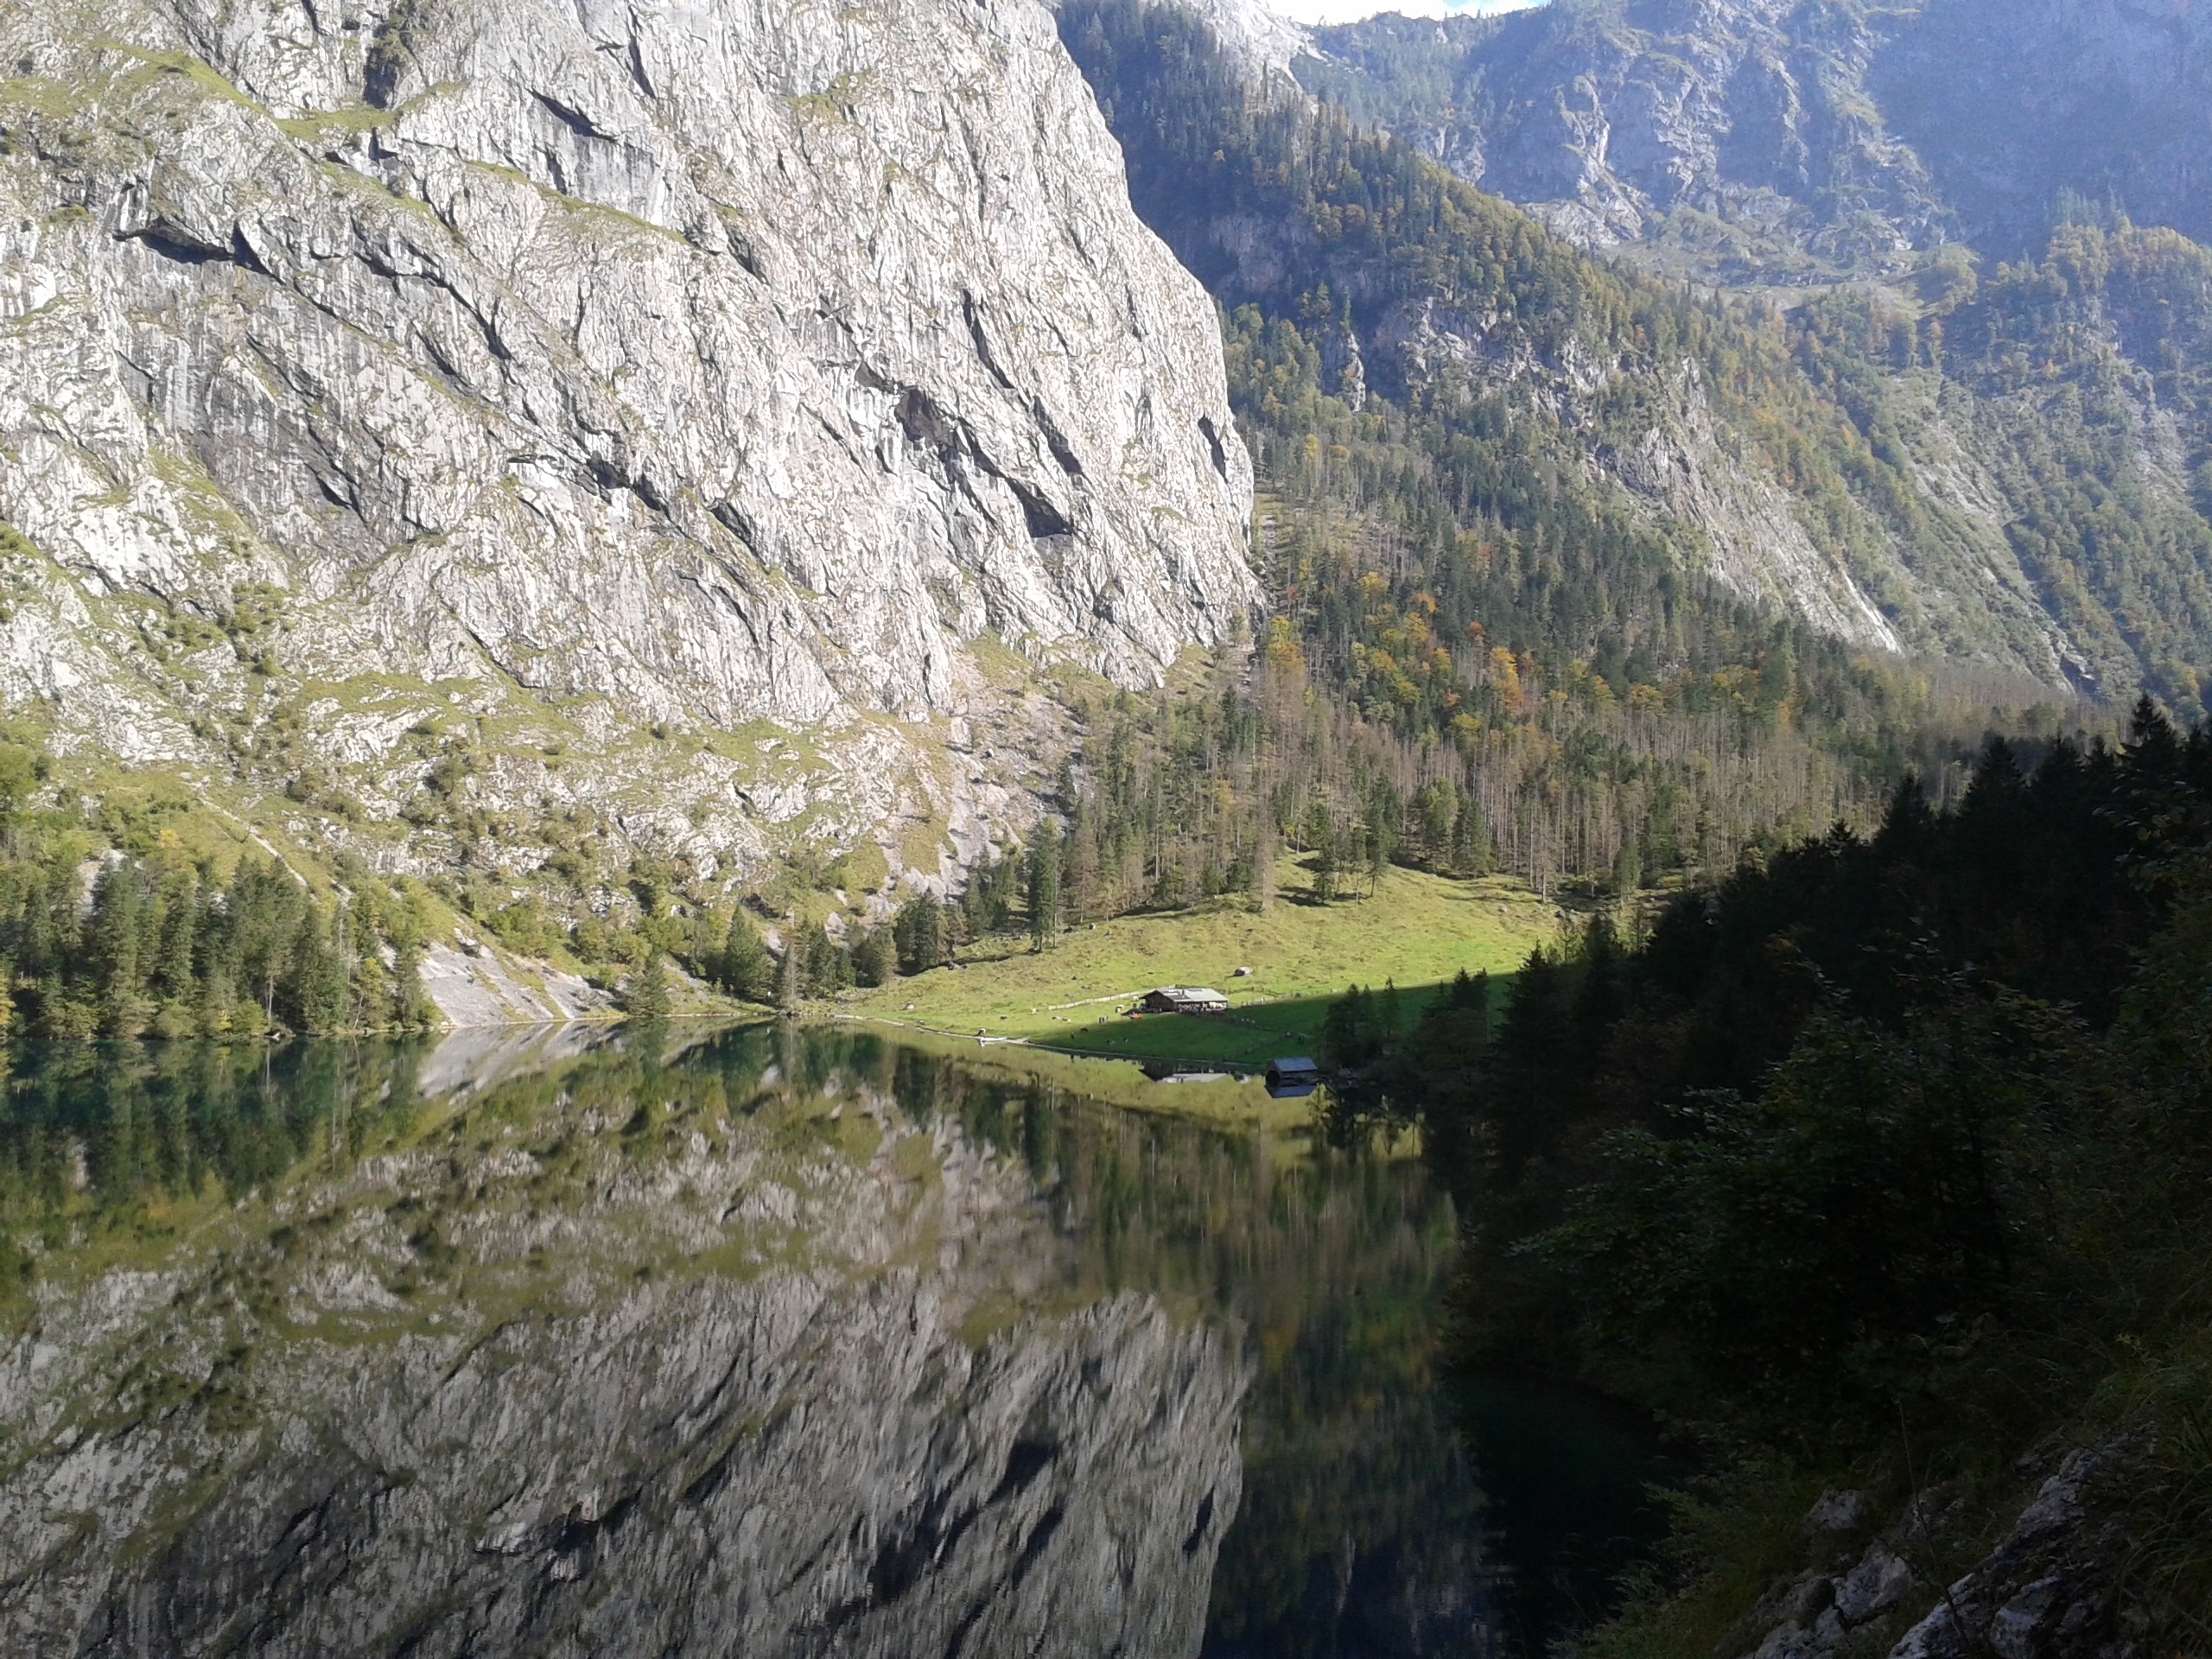
nature, wilderness, walking, mountain, trail, flower, lake, valley, mountain range, fjord, reservoir, ridge, alps, ravine, plateau, fell, loch, mirroring, moraine, landform, tarn, mountain pass, geographical feature, mountainous landforms